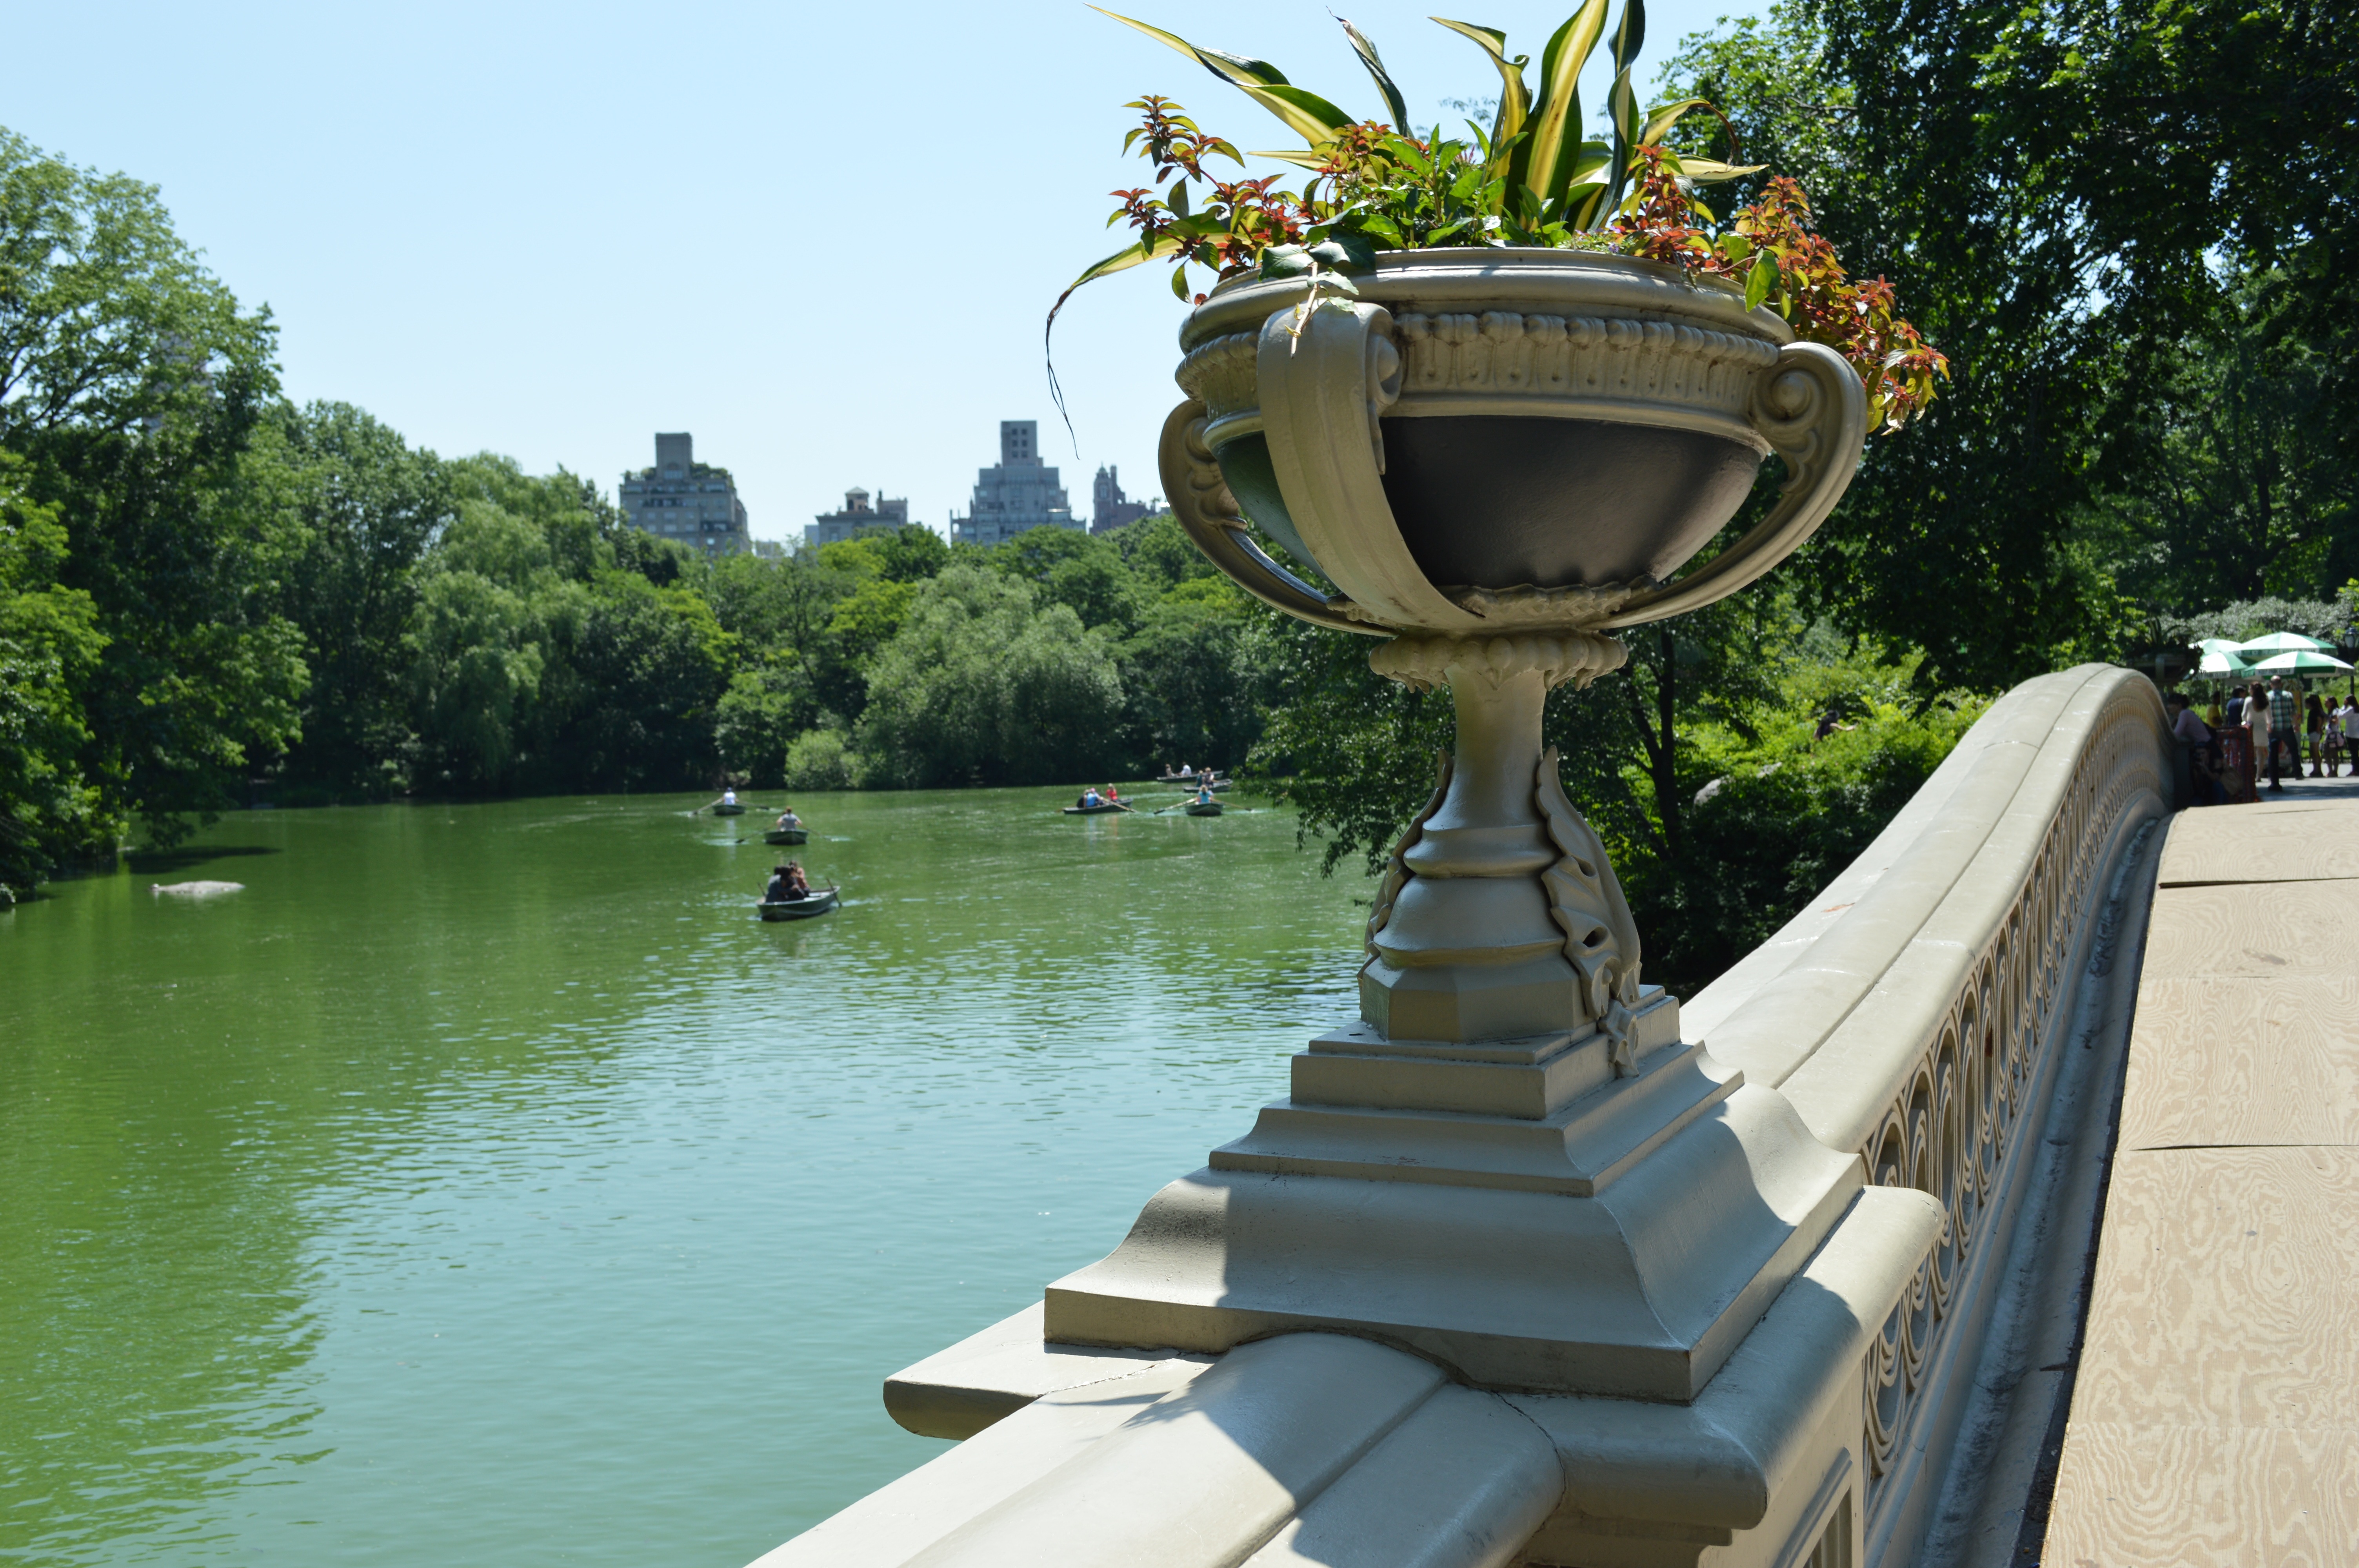
water, bridge, lake, vacation, swimming pool, park, leisure, waterway, resort, water feature